Bill Stein

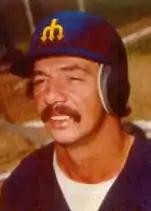
Stein, circa 1977

Before the start of the 1978 season, Stein re-signed with the Seattle Mariners. His contract meant he was now signed through the 1980 season. In May 1978, he bruised his left hand, which caused him to miss some playing time. On August 25, he broke up Dennis Martínez's potential no-hitter in the seventh inning of a game against the Baltimore Orioles. On August 28, in a game against the Boston Red Sox, Stein had a season-high four hits. On the season, he batted .261 with 41 runs scored, 105 hits, 24 doubles, four triples, four home runs, and 37 RBIs in 114 games played. In the field, Stein played 67 games at third base, 17 games at second base, and three games at shortstop. His 24 errors at third base was second in the American League.